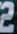
Number: 2